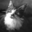
Label: cat